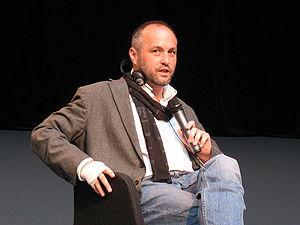
Colum McCann est un écrivain irlandais né en 1965. Après avoir été journaliste, il commence à écrire des romans en 1995 et accède à la notoriété avec Et que le vaste monde poursuive sa course folle primé à de nombreuses occasions. Il vit à New York où il enseigne l'écriture créative.